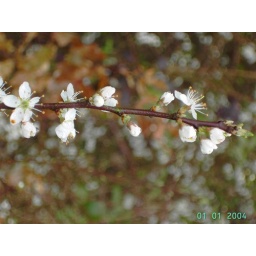
White flower from bush in field on left PICT0069